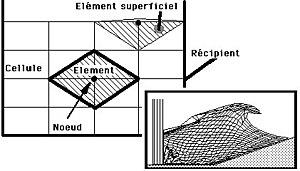
Le déferlement des vagues est la déformation rapide du profil de l'onde, associé à la production de turbulence. L'onde qui déferle perd ainsi son énergie. On parle ainsi de déferlement pour des ondes de gravité de surface, comme les vagues, mais aussi pour les ondes internes. Dans les deux cas, outre la production d'énergie turbulente, le déferlement aboutit aussi à un transfert de quantité de mouvement : c'est le déferlement des vagues qui est la cause principale de l'accélération des courants de surface que l'on associe au vent, ainsi que le courant de dérive littorale. C'est aussi le déferlement des ondes internes dans l'atmosphère qui participe au ralentissement des vents dans les régions montagneuses.